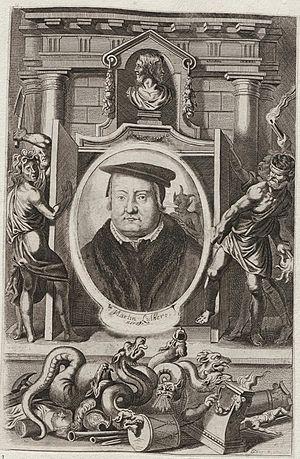
L'antiprotestantisme en France désigne la dénonciation, la répression ou la persécution du protestantisme en France depuis la Réforme protestante jusqu'au XXᵉ siècle.